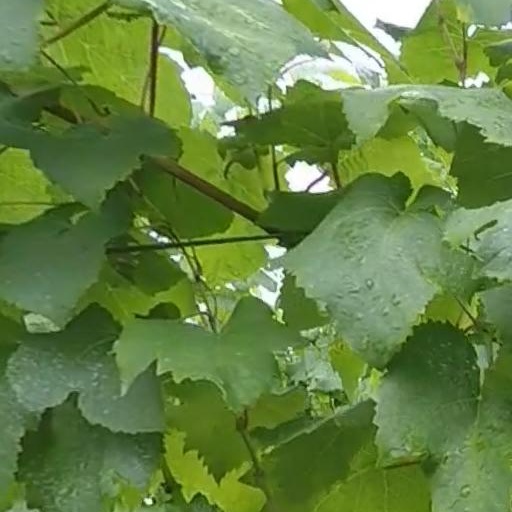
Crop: grape